Silverdale, Lancashire

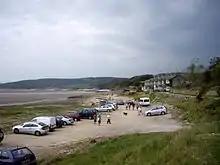
The shore, looking north

In September 2011, a metal detectorist unearthed the Silverdale Hoard, an early-10th-century Viking hoard comprising 201 silver coins, jewellery, ingots and hacksilver that had been buried in a lead container in the vicinity of Silverdale. The hoard was bought by Lancashire Museums Service, and was displayed in Lancaster City Museum during 2013 and the Museum of Lancashire, Preston, during 2014.